Mask

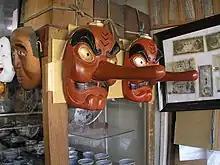
Mask of Tengu

Japanese masks are part of a very old and highly sophisticated and stylized theatrical tradition. Although the roots are in prehistoric myths and cults, they have developed into refined art forms. The oldest masks are the "gigaku". The form no longer exists, and was probably a type of dance presentation. The "bugaku" developed from this – a complex dance-drama that used masks with moveable jaws.